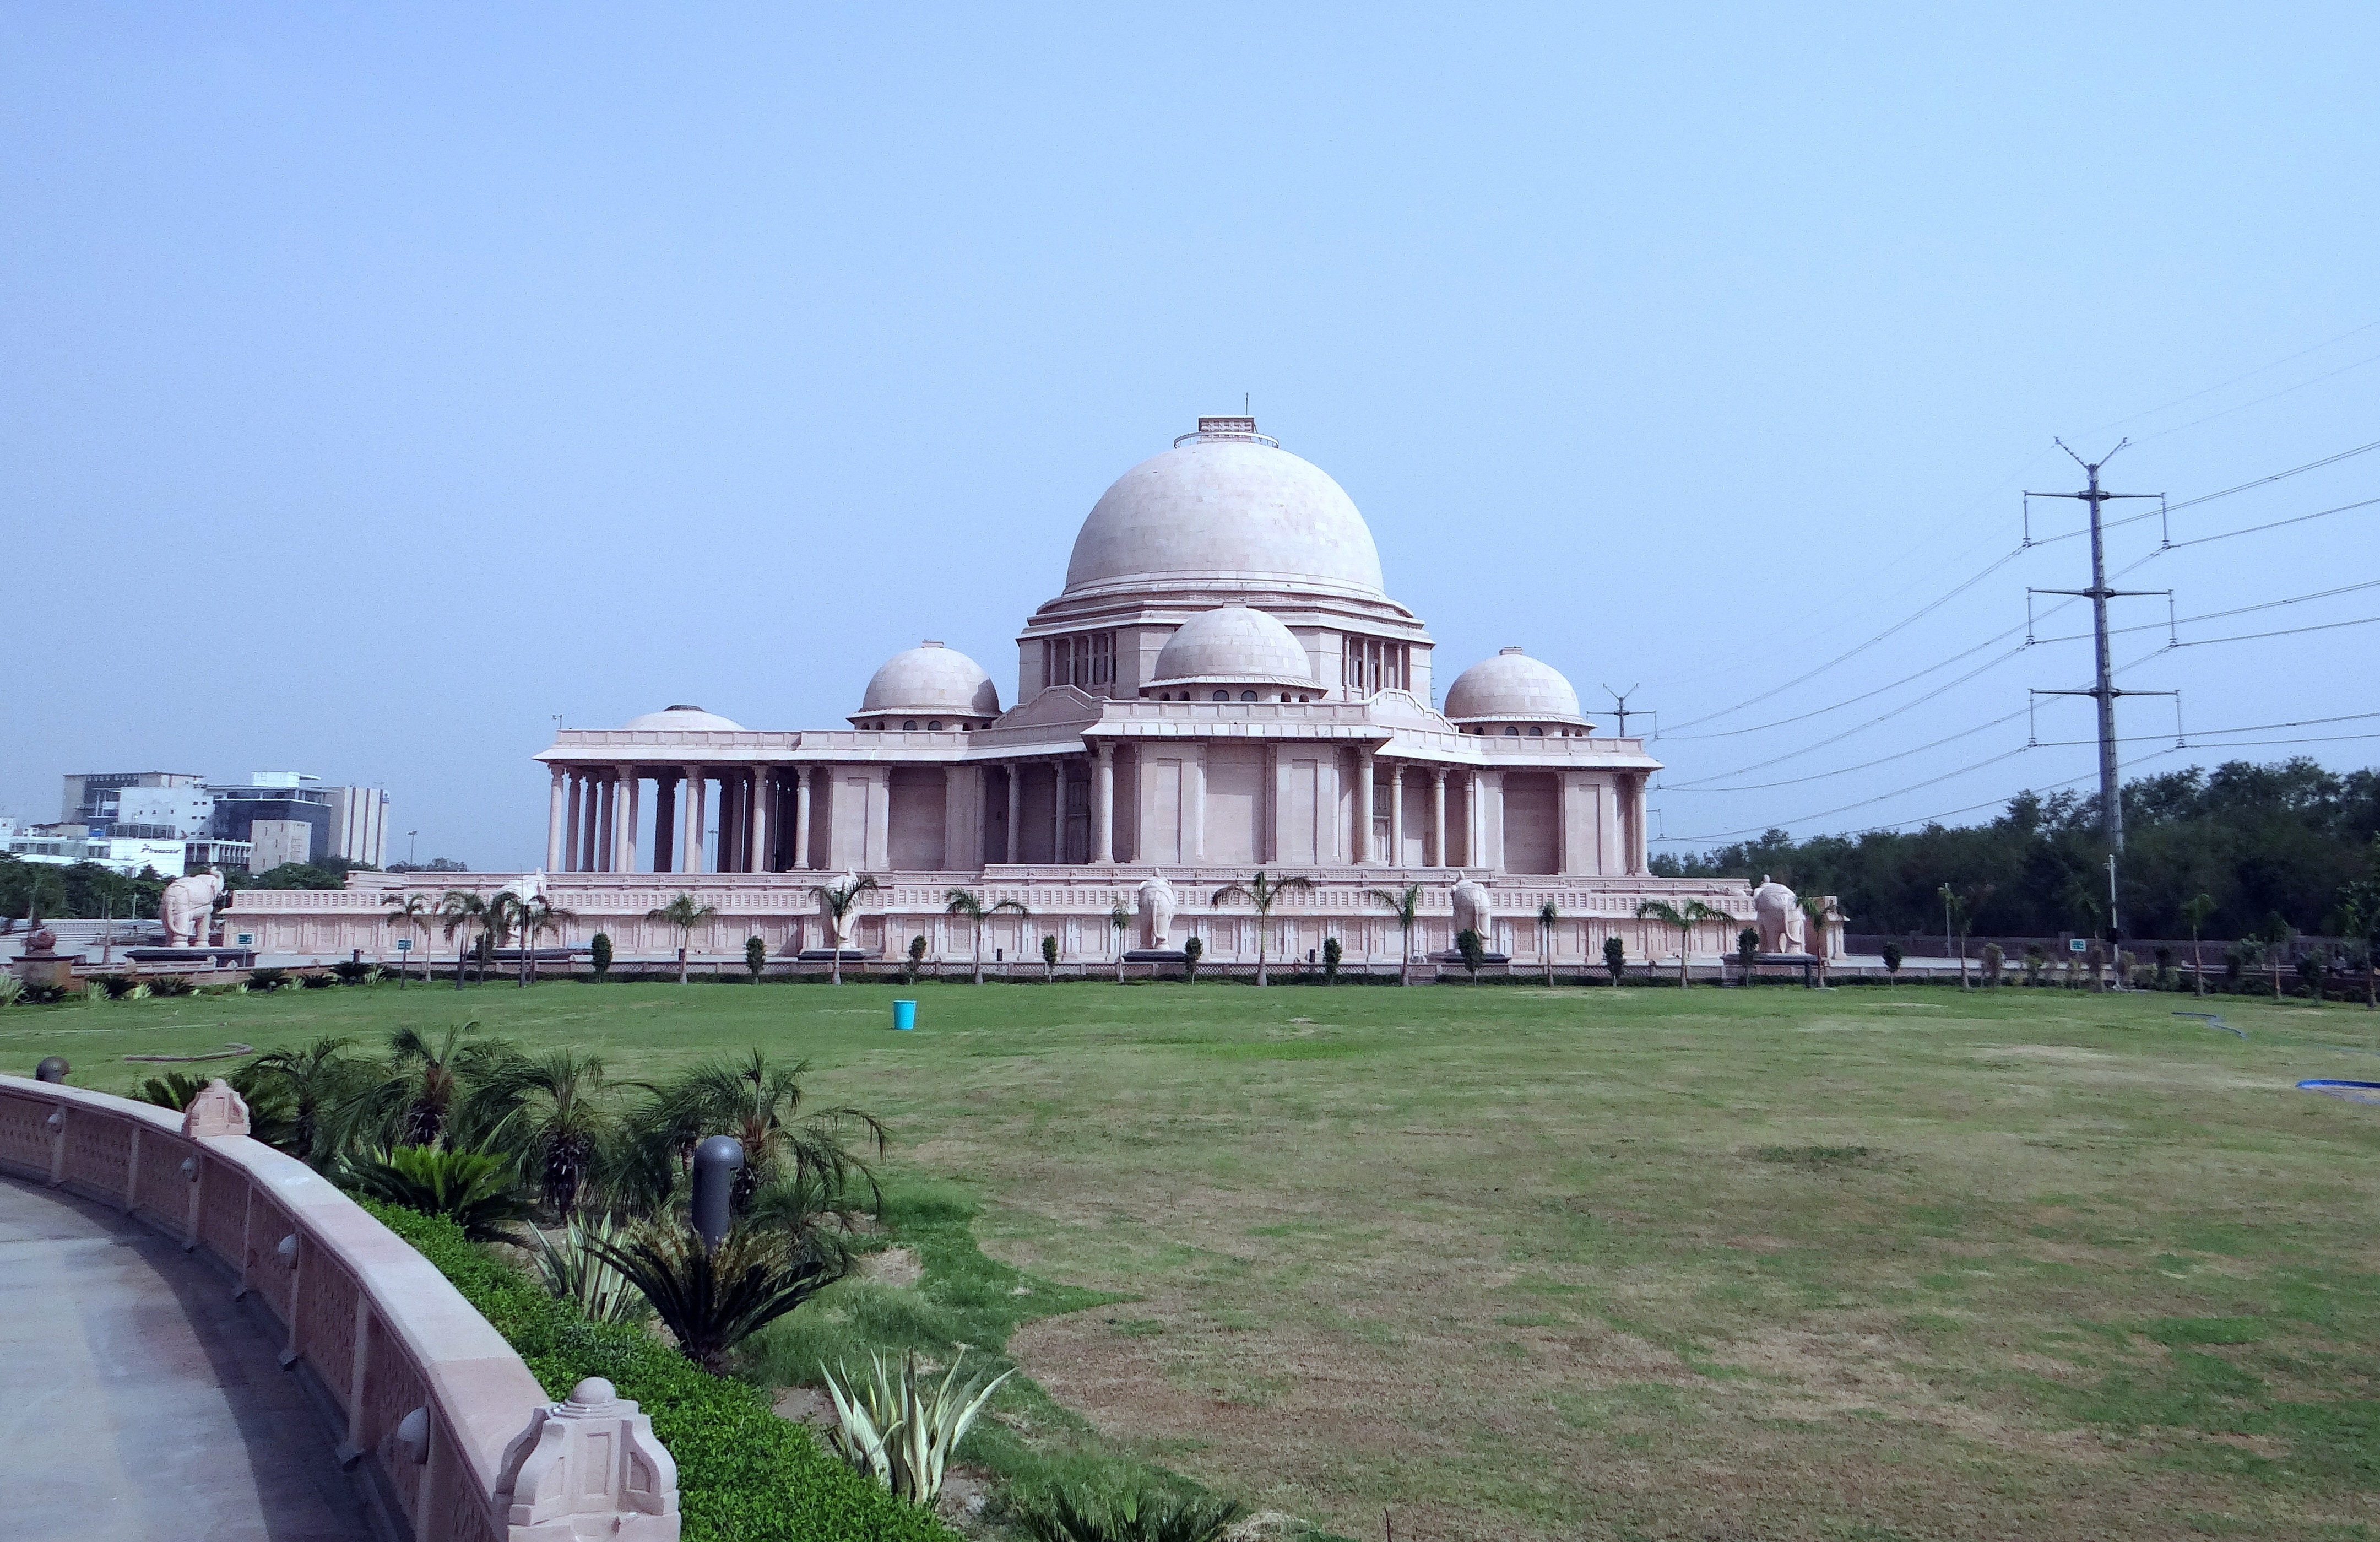
building, sandstone, tower, landmark, place of worship, observatory, memorial, mosque, india, dome, noida, dalit prerna sthal